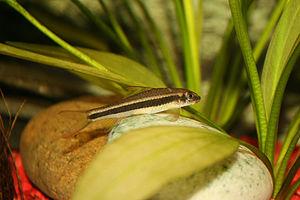
Garra cambodgiensis est une espèce de poisson appartenant à la famille des Cyprinidae. On le retrouve en Asie du sud-est, essentiellement dans la zone du Mékong, de la Thaïlande jusqu'à la Péninsule Malaise.